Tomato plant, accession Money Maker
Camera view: tilt-top (135 deg); turntable rotation: 270 degrees
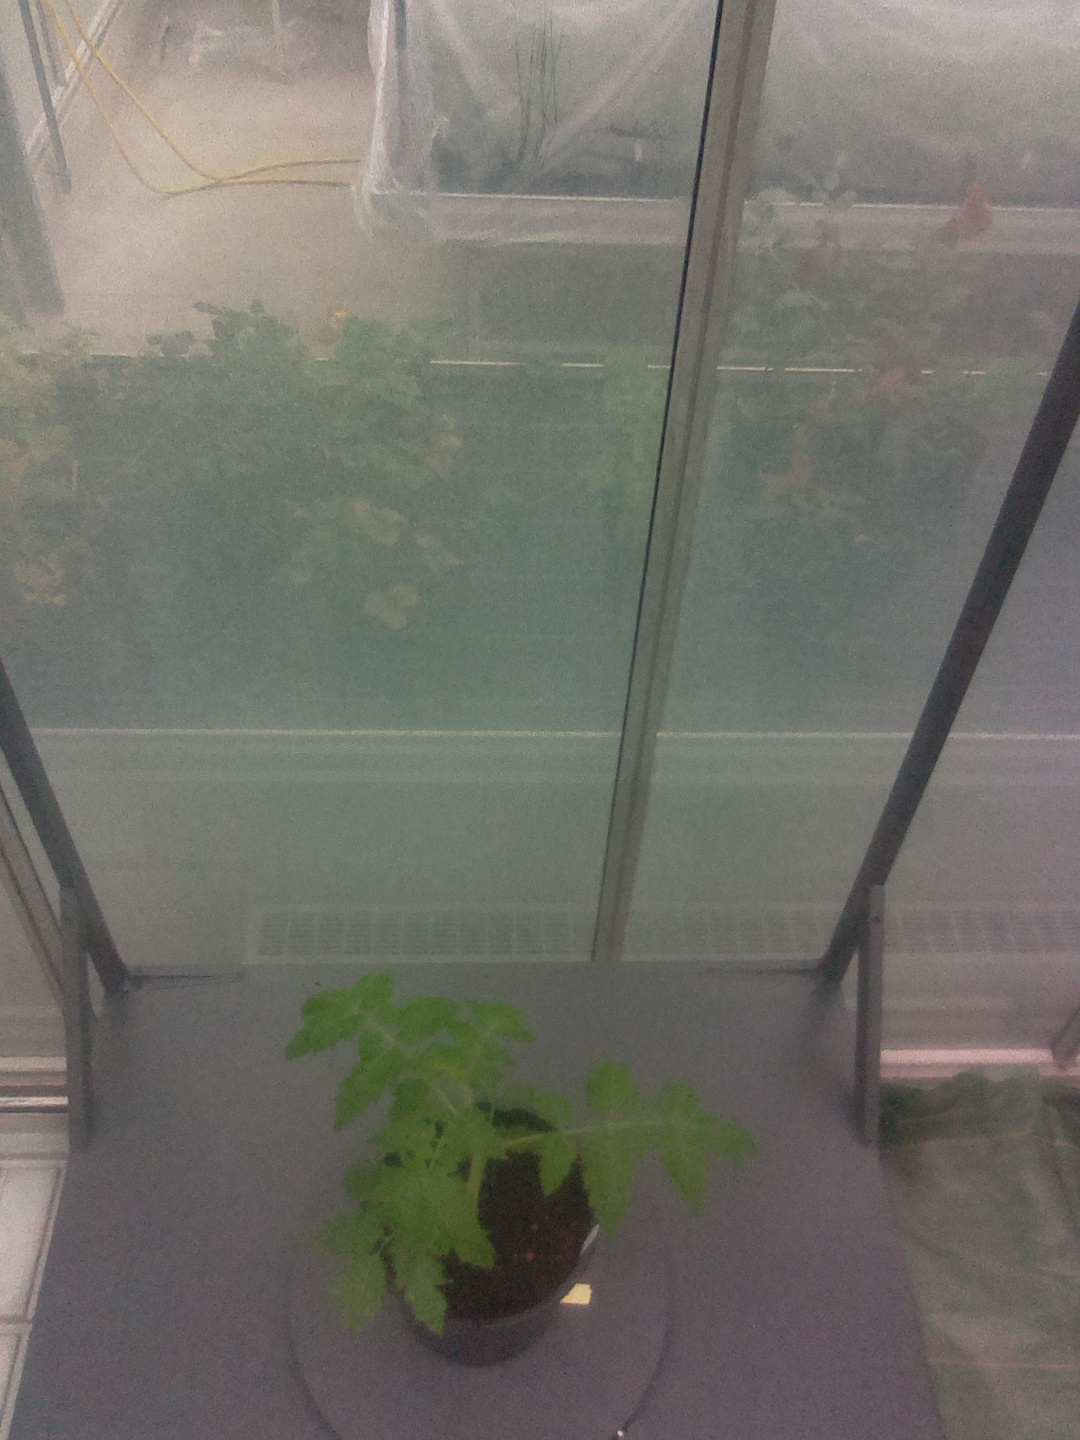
BBCH growth stage 13: 6 of true leaves visible